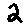
Label: 2